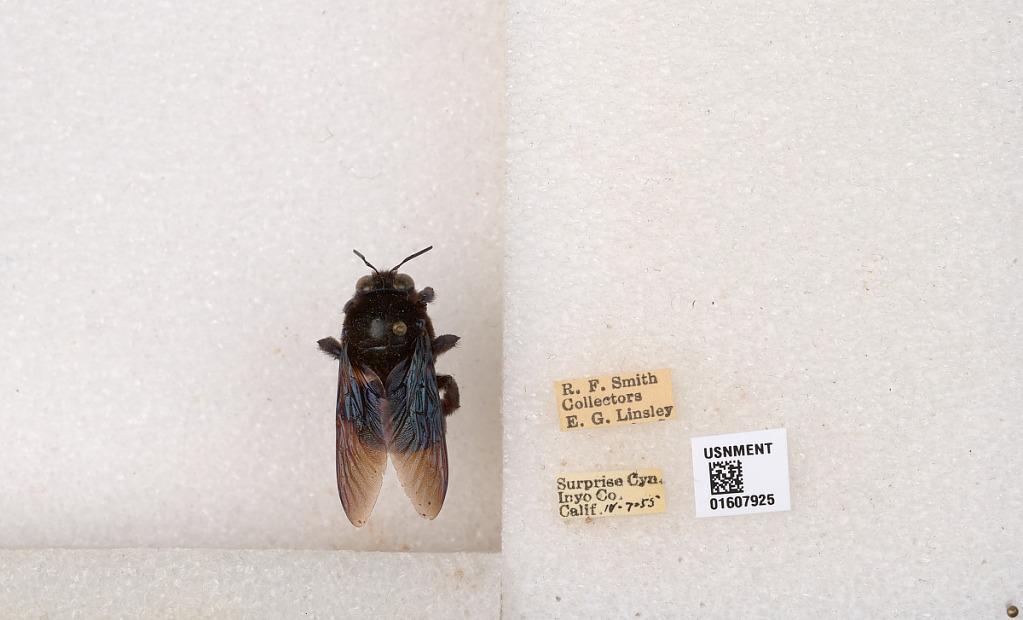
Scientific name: Xylocopa (Xylocopoides) californica arizonensis Cresson
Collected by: R. Smith & E. Linsley
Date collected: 1955-4-7
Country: United States
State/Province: California
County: Inyo
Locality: Surprise Canyon
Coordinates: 36.1005, -117.201